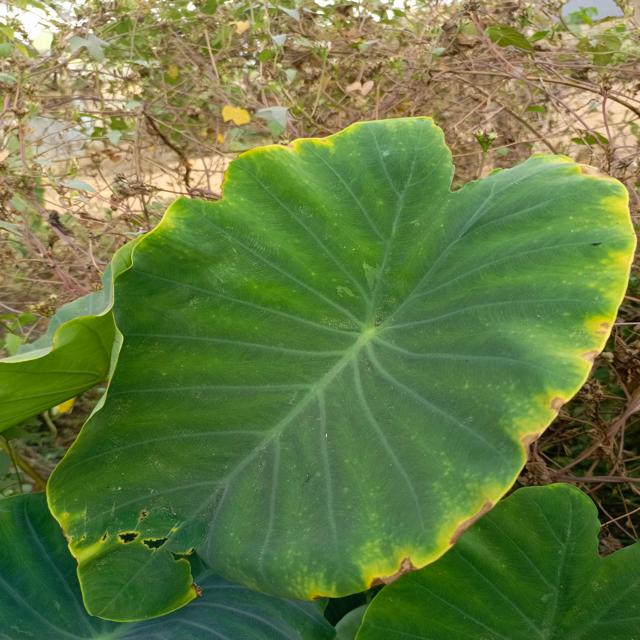
Label: Late_Blight